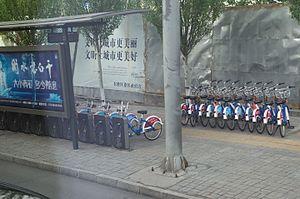
Stations de vélos en libre service à Ordos, Mongolie-Intérieure, Chine.
Ordos est une ville-préfecture de la région autonome de Mongolie-Intérieure en Chine. La population de sa juridiction est de 1,28 million d'habitants. Elle est située au cœur de la Mongolie-Intérieure, nouvel eldorado Chinois. Le district revendique un tiers des réserves de gaz naturel du pays et un sixième du charbon. Le charbon répond à 70 % des besoins énergétiques nationaux. Un minerai de haute qualité exploité à ciel ouvert, que des norias de camions acheminent vers le sud du pays. À cela s'ajoutent de l'or, des métaux rares. La ville-préfecture connaît depuis plusieurs années une croissance économique de 25 %, un taux deux fois et demi supérieur à celui de la Chine dans son ensemble. Le centre administratif est situé dans le district de Dongsheng.